U.S. Route 66 in New Mexico

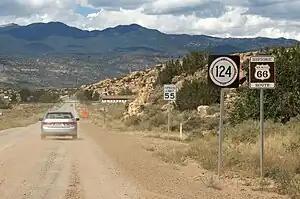
NM 124 westbound near I-40 exit 104

State Road 124 (NM 124) is a state highway in the US state of New Mexico. NM 124's western terminus is at NM 117 southeast of Grants, and the eastern terminus is at Interstate 40 (I-40) east of Laguna. NM 124 follows the routing of the former Historic U.S. Route 66.